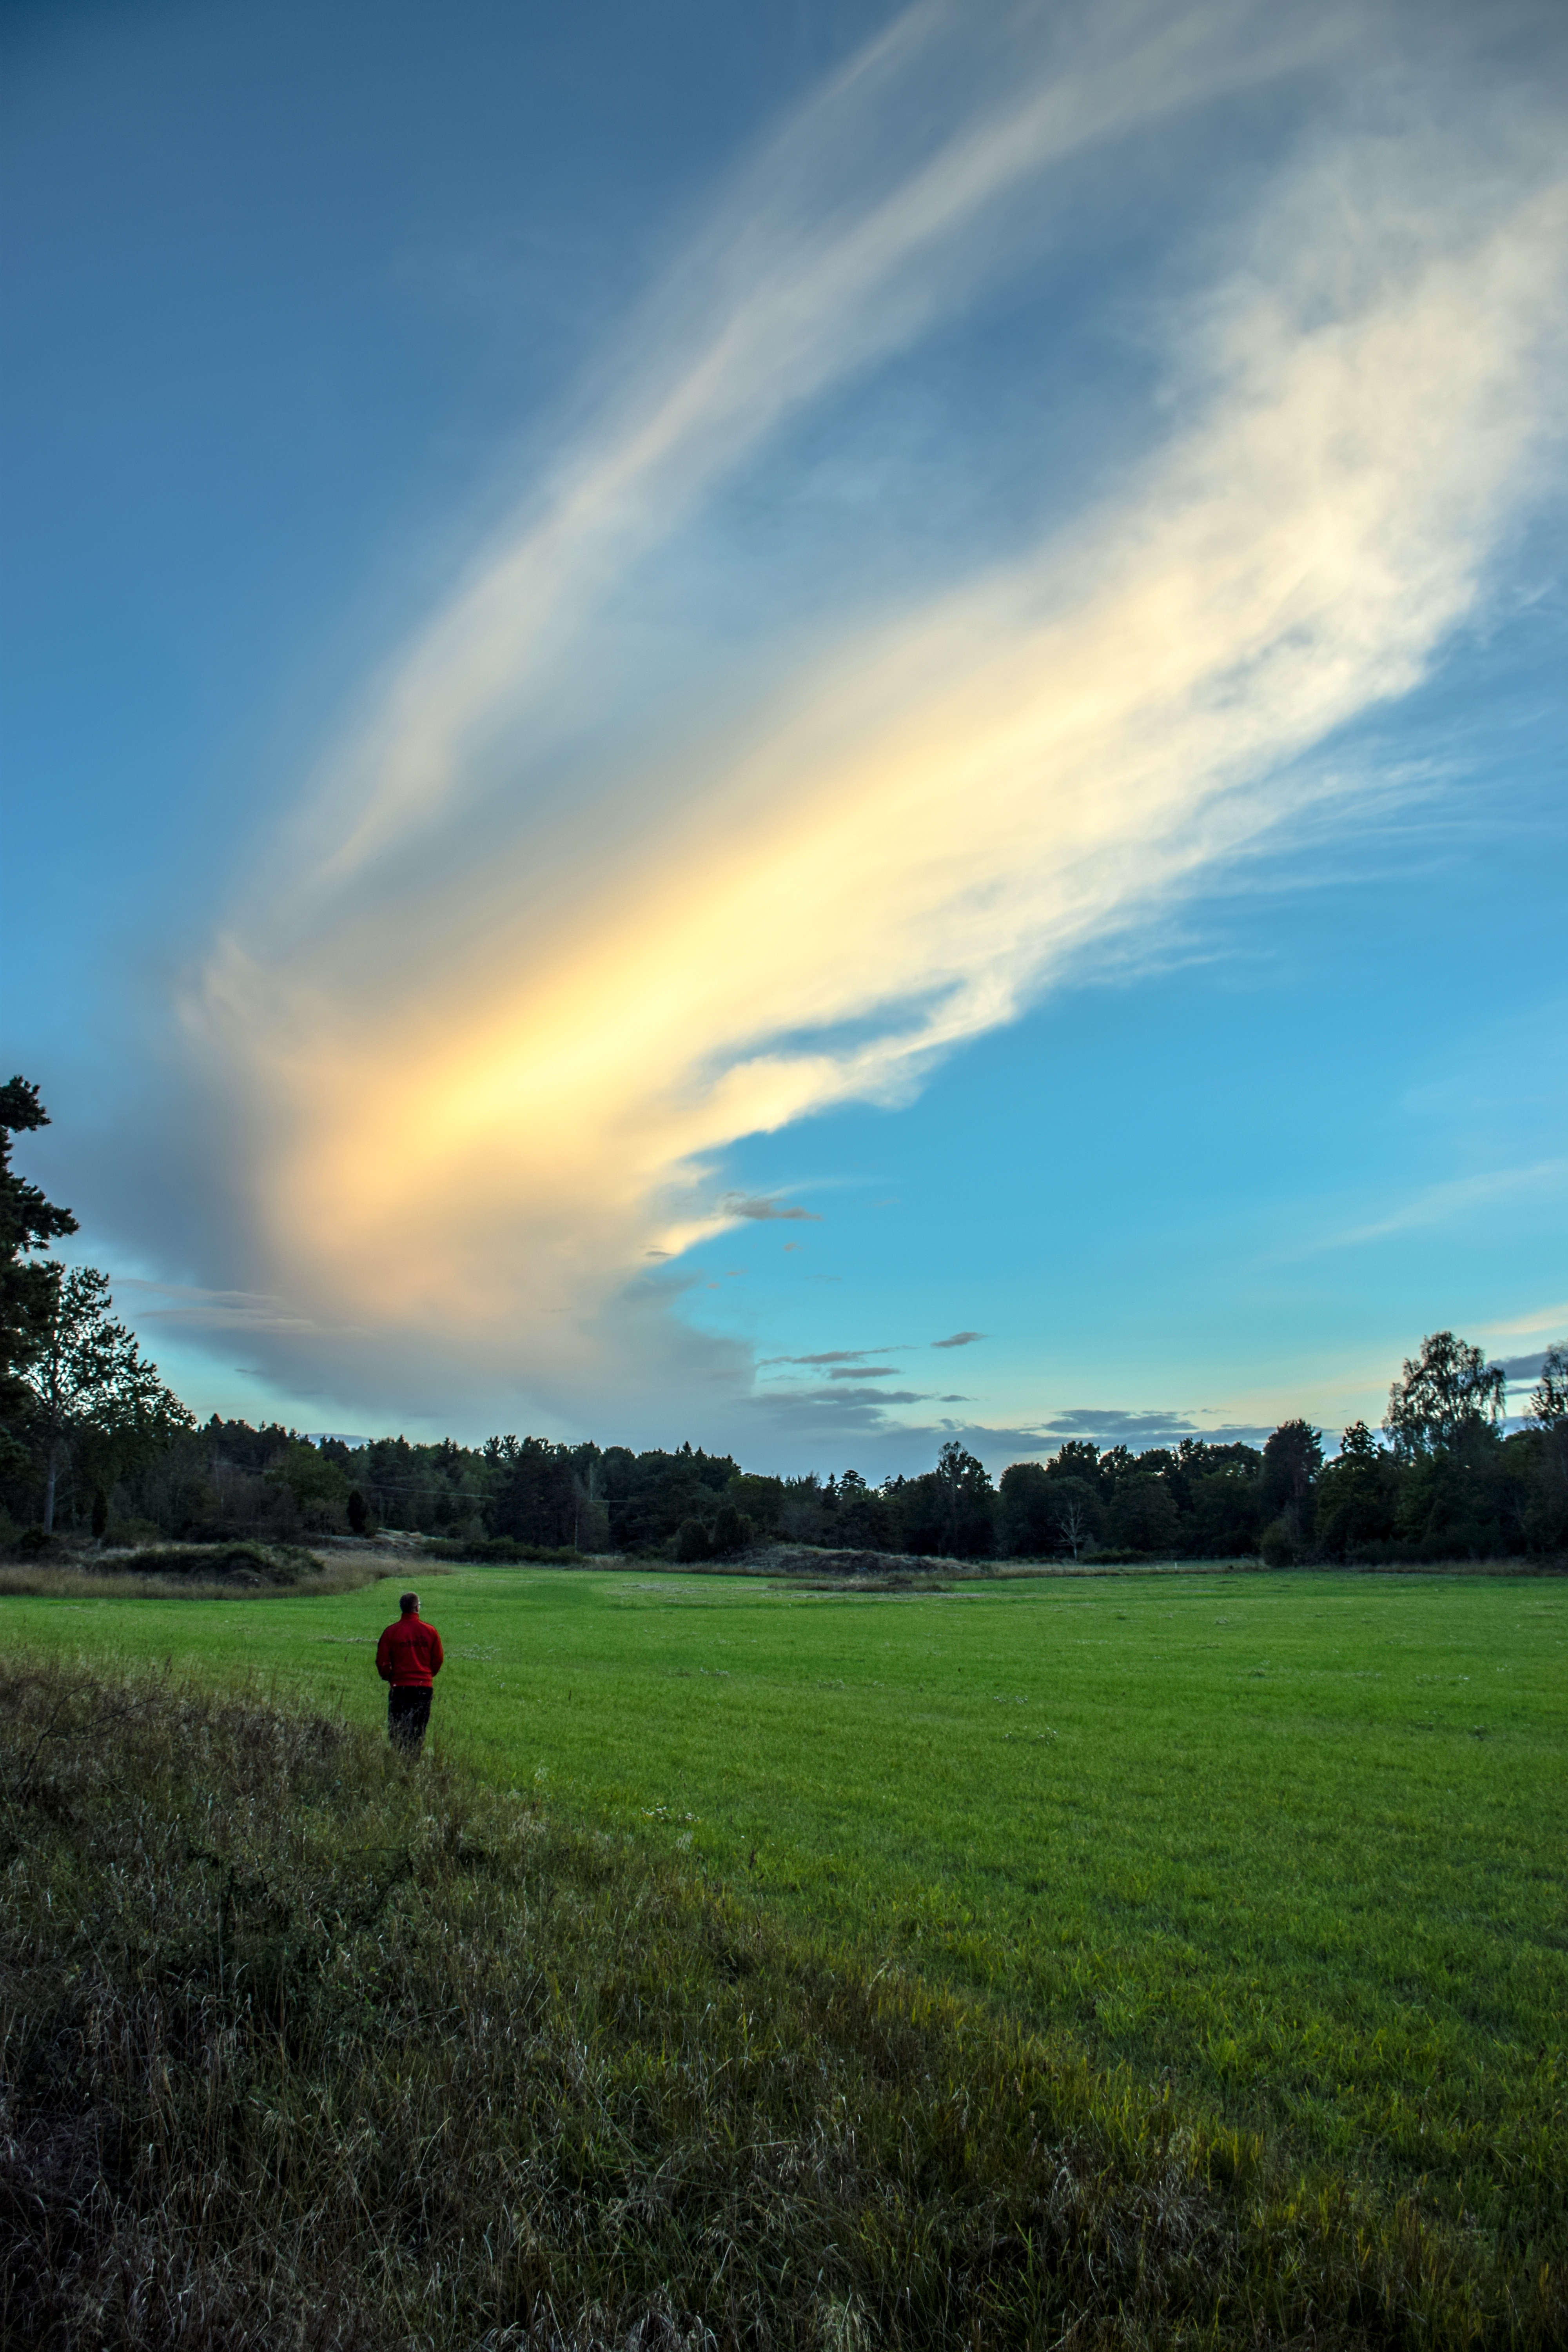
landscape, tree, nature, grass, horizon, light, cloud, sky, sun, sunrise, sunset, field, meadow, prairie, sunlight, morning, hill, dawn, alone, summer, dusk, evening, green, small, agriculture, plain, bed, grassland, landscapes, himmel, go, sky blue, rural area, beautifully, meteorological phenomenon, atmospheric phenomenon, grass family, atmosphere of earth